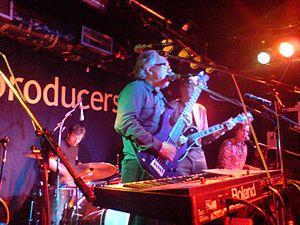
Trevor Charles Horn est un musicien - bassiste, chanteur et claviériste - et producteur britannique, né le 15 juillet 1949 à Durham, en Angleterre. Après avoir connu le succès à la fin des années 1970 au sein du duo The Buggles, il rejoint brièvement le groupe rock progressif Yes avec qui il publie l'album Drama, avant de se concentrer sur sa carrière de producteur. Au cours des décennies suivantes, il a travaillé avec de nombreux artistes, parmi lesquels Paul McCartney, Frankie Goes to Hollywood, Yes et Seal.